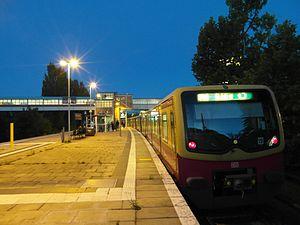
La gare de Berlin Storkower Straße est une gare ferroviaire à Berlin, dans le quartier de Prenzlauer Berg.